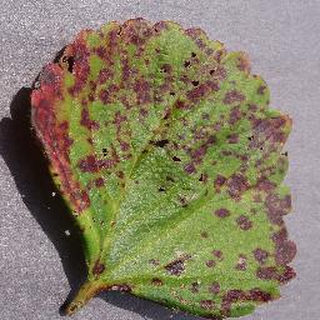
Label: strawberry_leaf_scorch